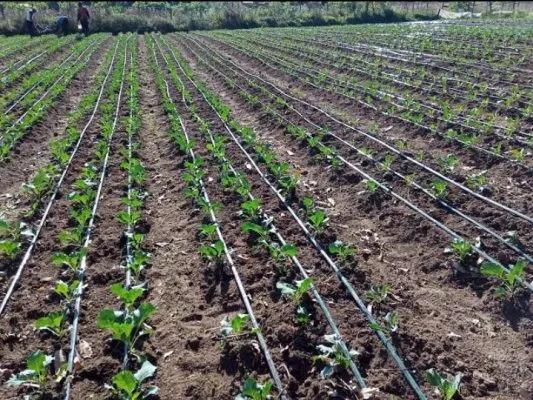
Shamba kubwa la tambarale likiwa na mboga mboga zimelimwa kwa mistari iliyo nyooka, huku ikitumia mfumo wa kisasa wa umwagiliaji wamilija unaomwagilia kwa matone kuokoa maji na muda.